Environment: lab
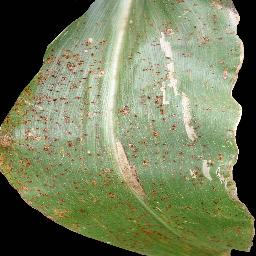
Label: common_rust